Thing Description

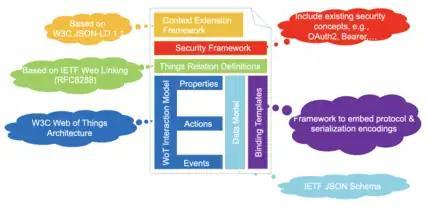
Figure 1. WoT Thing Description components.

In general, the Thing Description is designed to reuse and rely on established Internet and Web standards, this includes: